Jean-Paul Marat

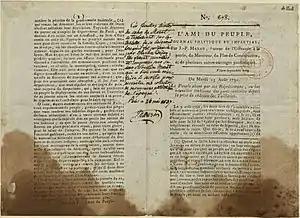
Bloodstained copy of "L'Ami du peuple" held by Marat at his assassination, now in the Bibliothèque nationale de France

The fall of the Girondins on 2 June, helped by the actions of François Hanriot, the new leader of the National Guard, was one of Marat's last achievements. Forced to retire from the Convention due to his worsening skin disease, he continued to work from home, where he soaked in a medicinal bath. Now that the Montagnards no longer needed his support in the struggle against the Girondins, Robespierre and other leading Montagnards began to separate themselves from him, while the Convention largely ignored his letters.